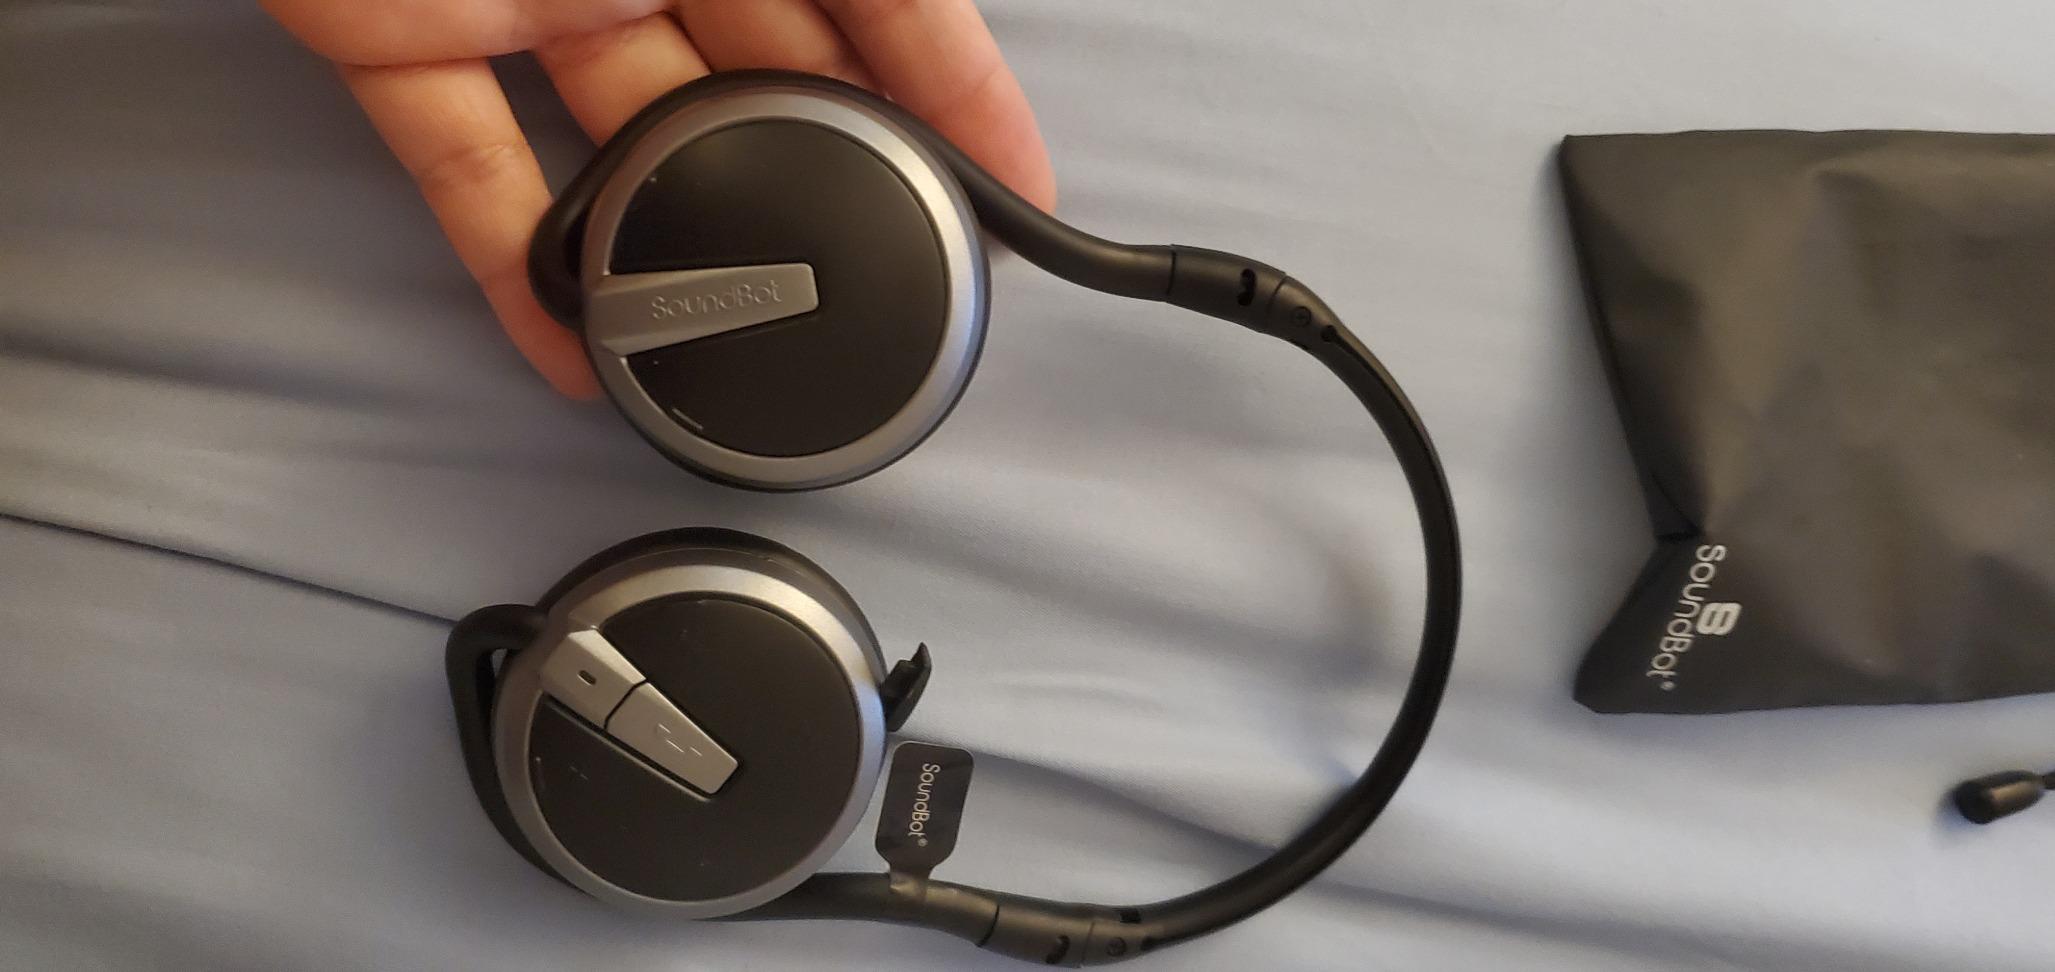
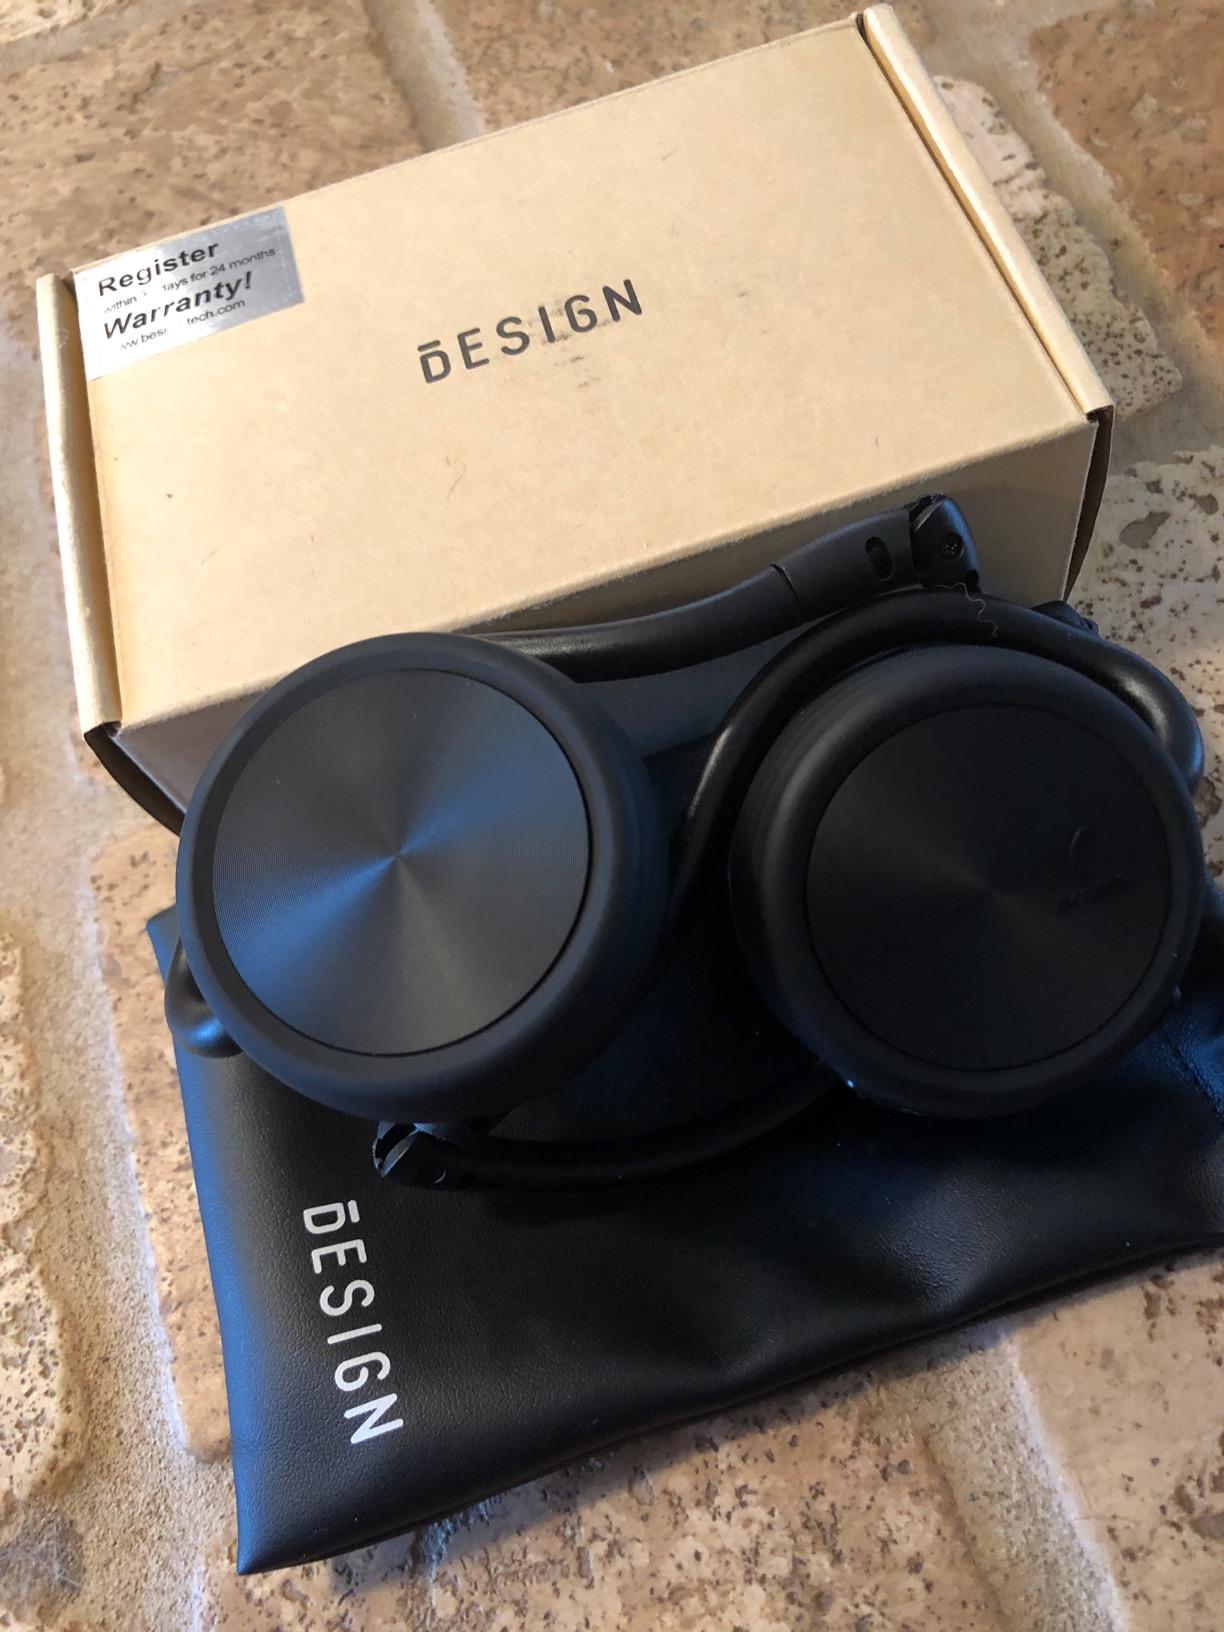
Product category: headphones
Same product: no